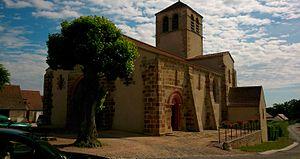
Église Saint-Denis This building is classé au titre des Monuments Historiques. It is indexed in the Base Mérimée, a database of architectural heritage maintained by the French Ministry of Culture,
Chemilly est une commune française, située dans le département de l'Allier en région d'Auvergne-Rhône-Alpes.
Cet article recense les monuments historiques français classés en 1910.
L'église Saint-Denis est une église catholique située à Chemilly, en France.